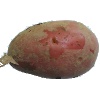
Label: Potato Red 1